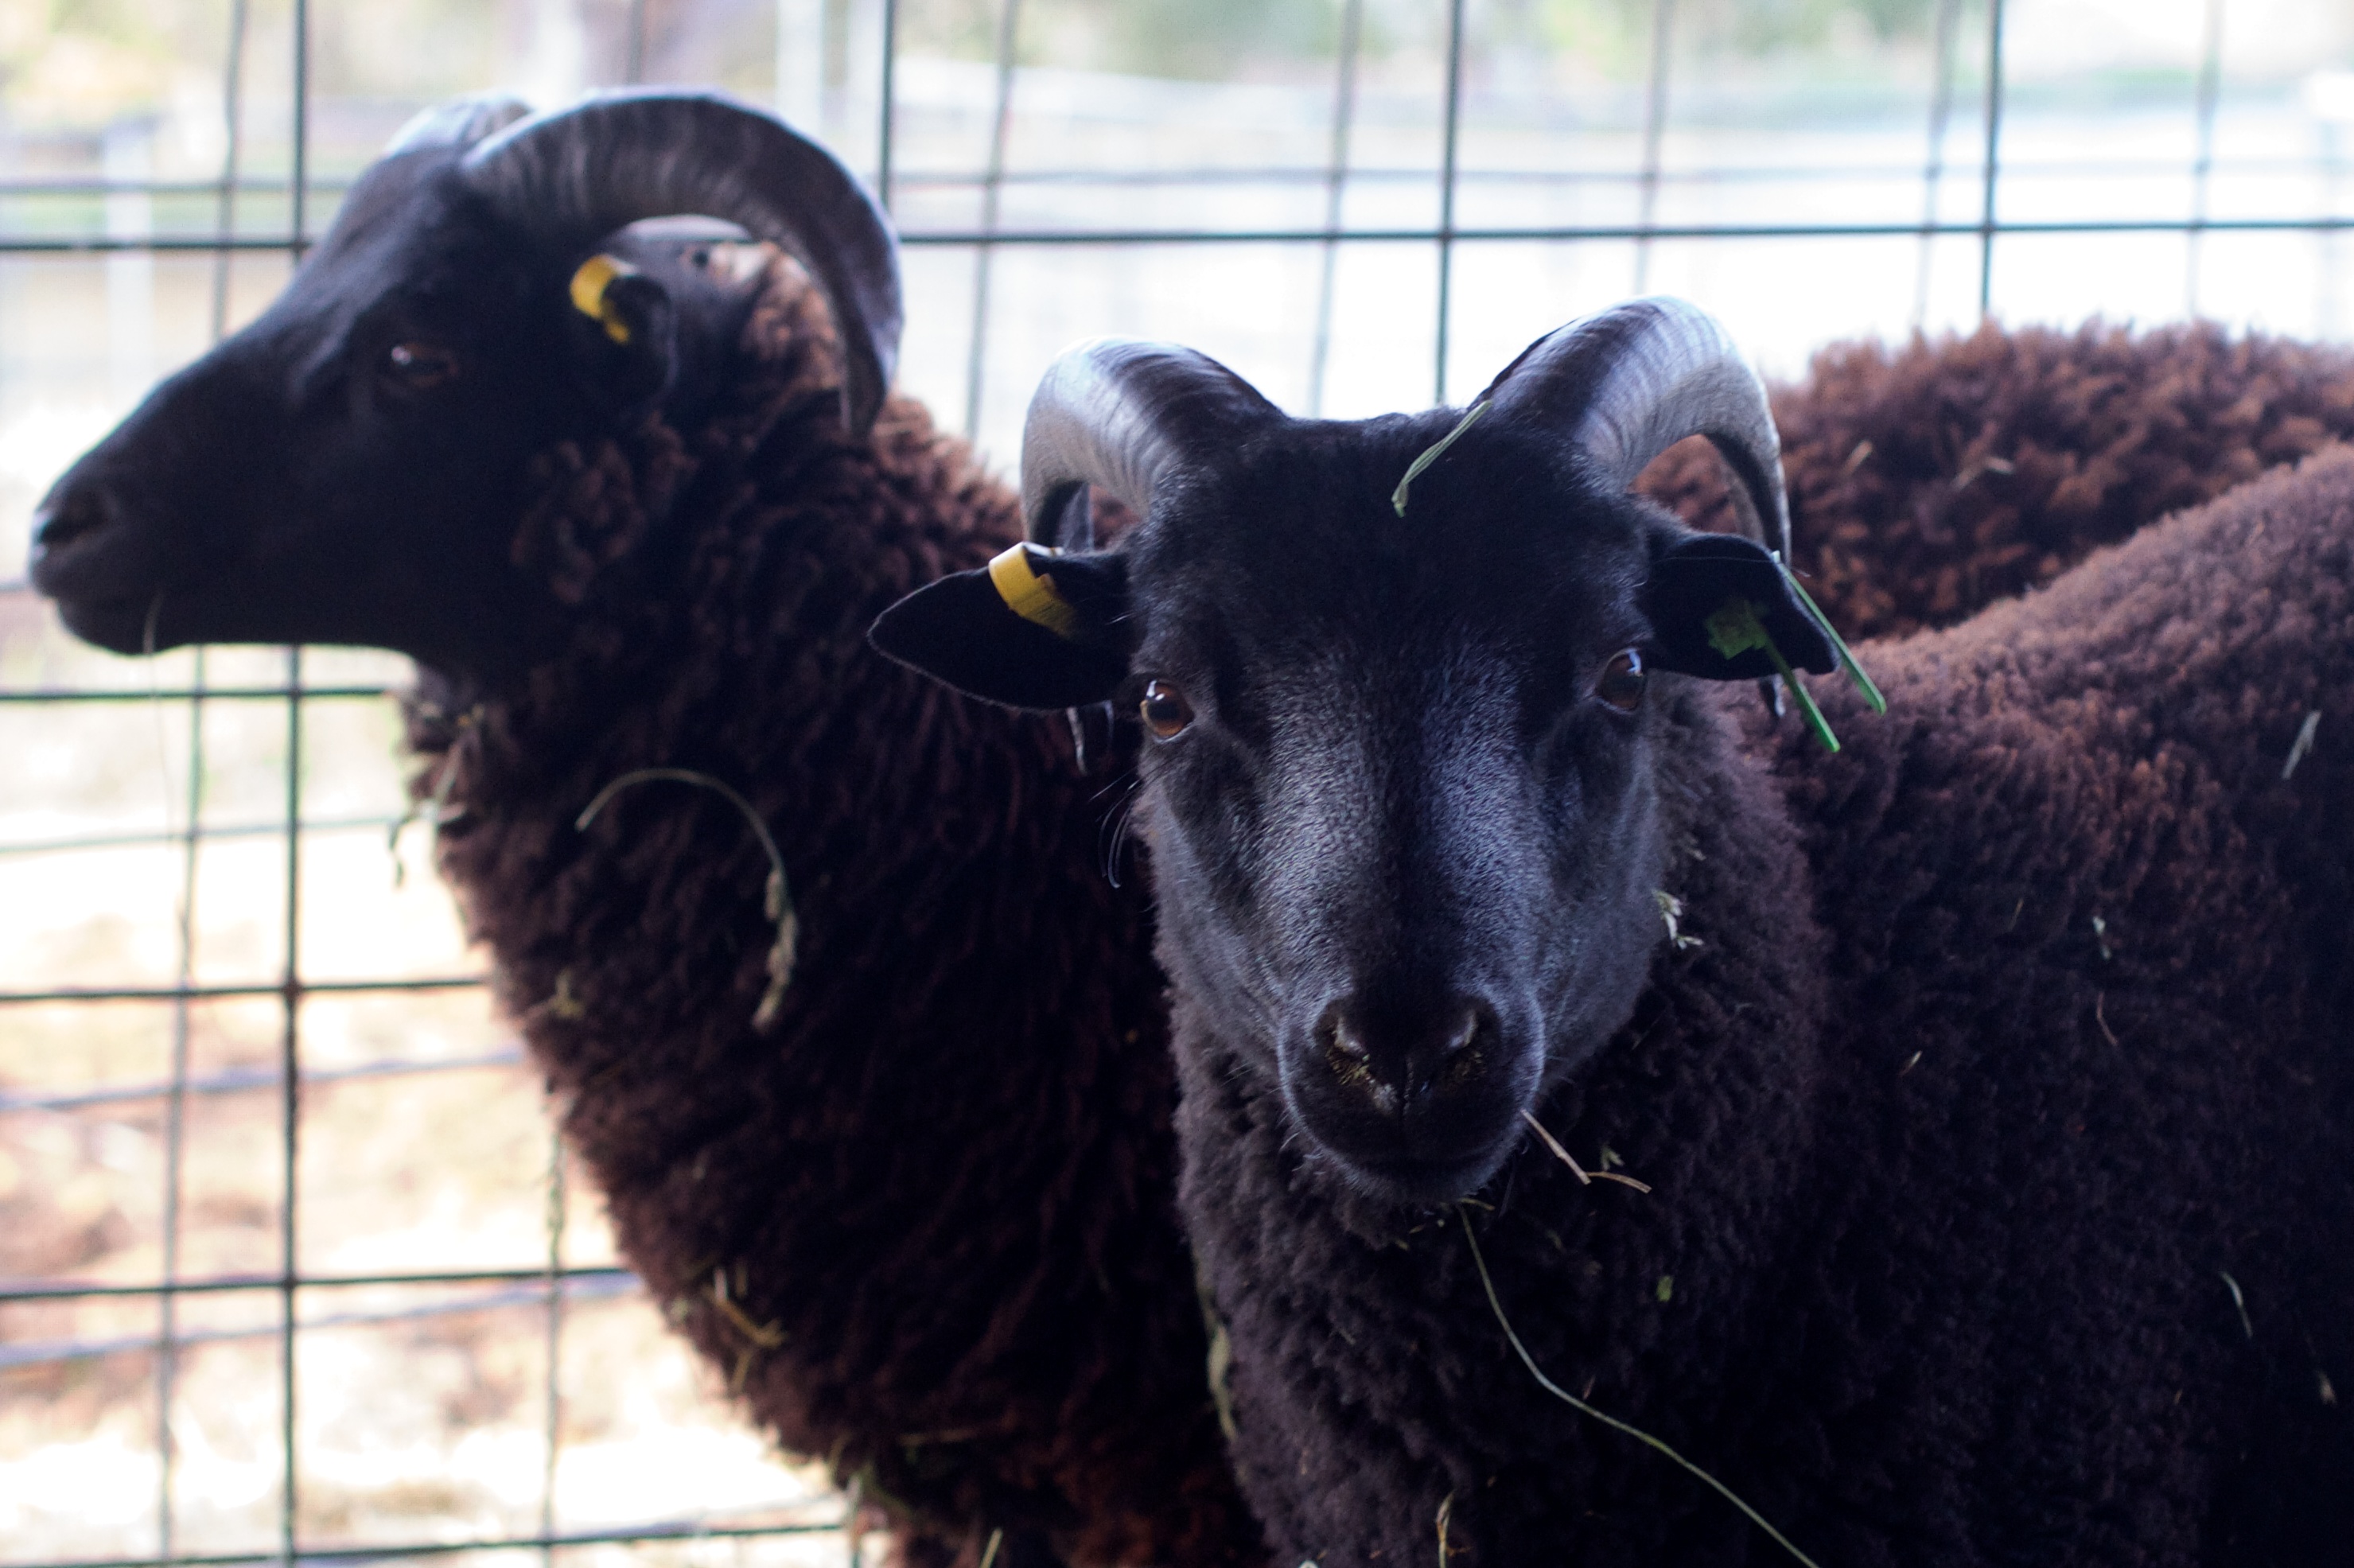
goat, sheep, mammal, fauna, goats, vertebrate, sheeps, desertweyr, cattle like mammal, cow goat family